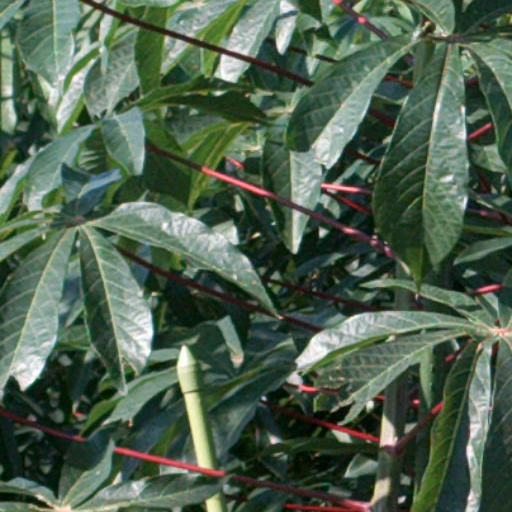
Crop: cassava